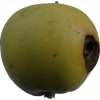
Label: Apple 13